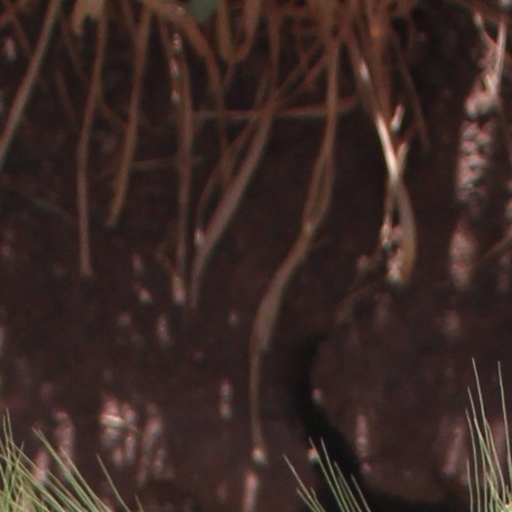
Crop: wheat